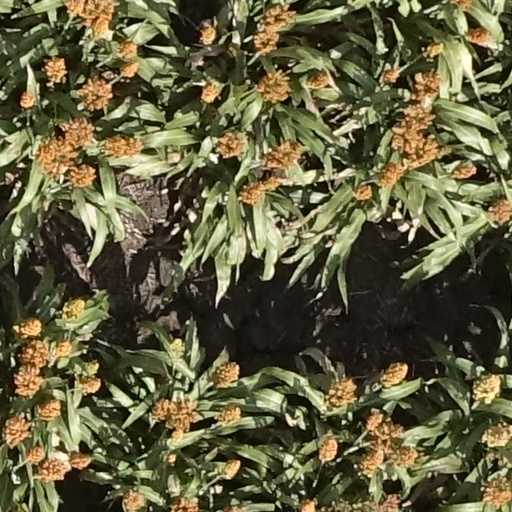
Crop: sorghum